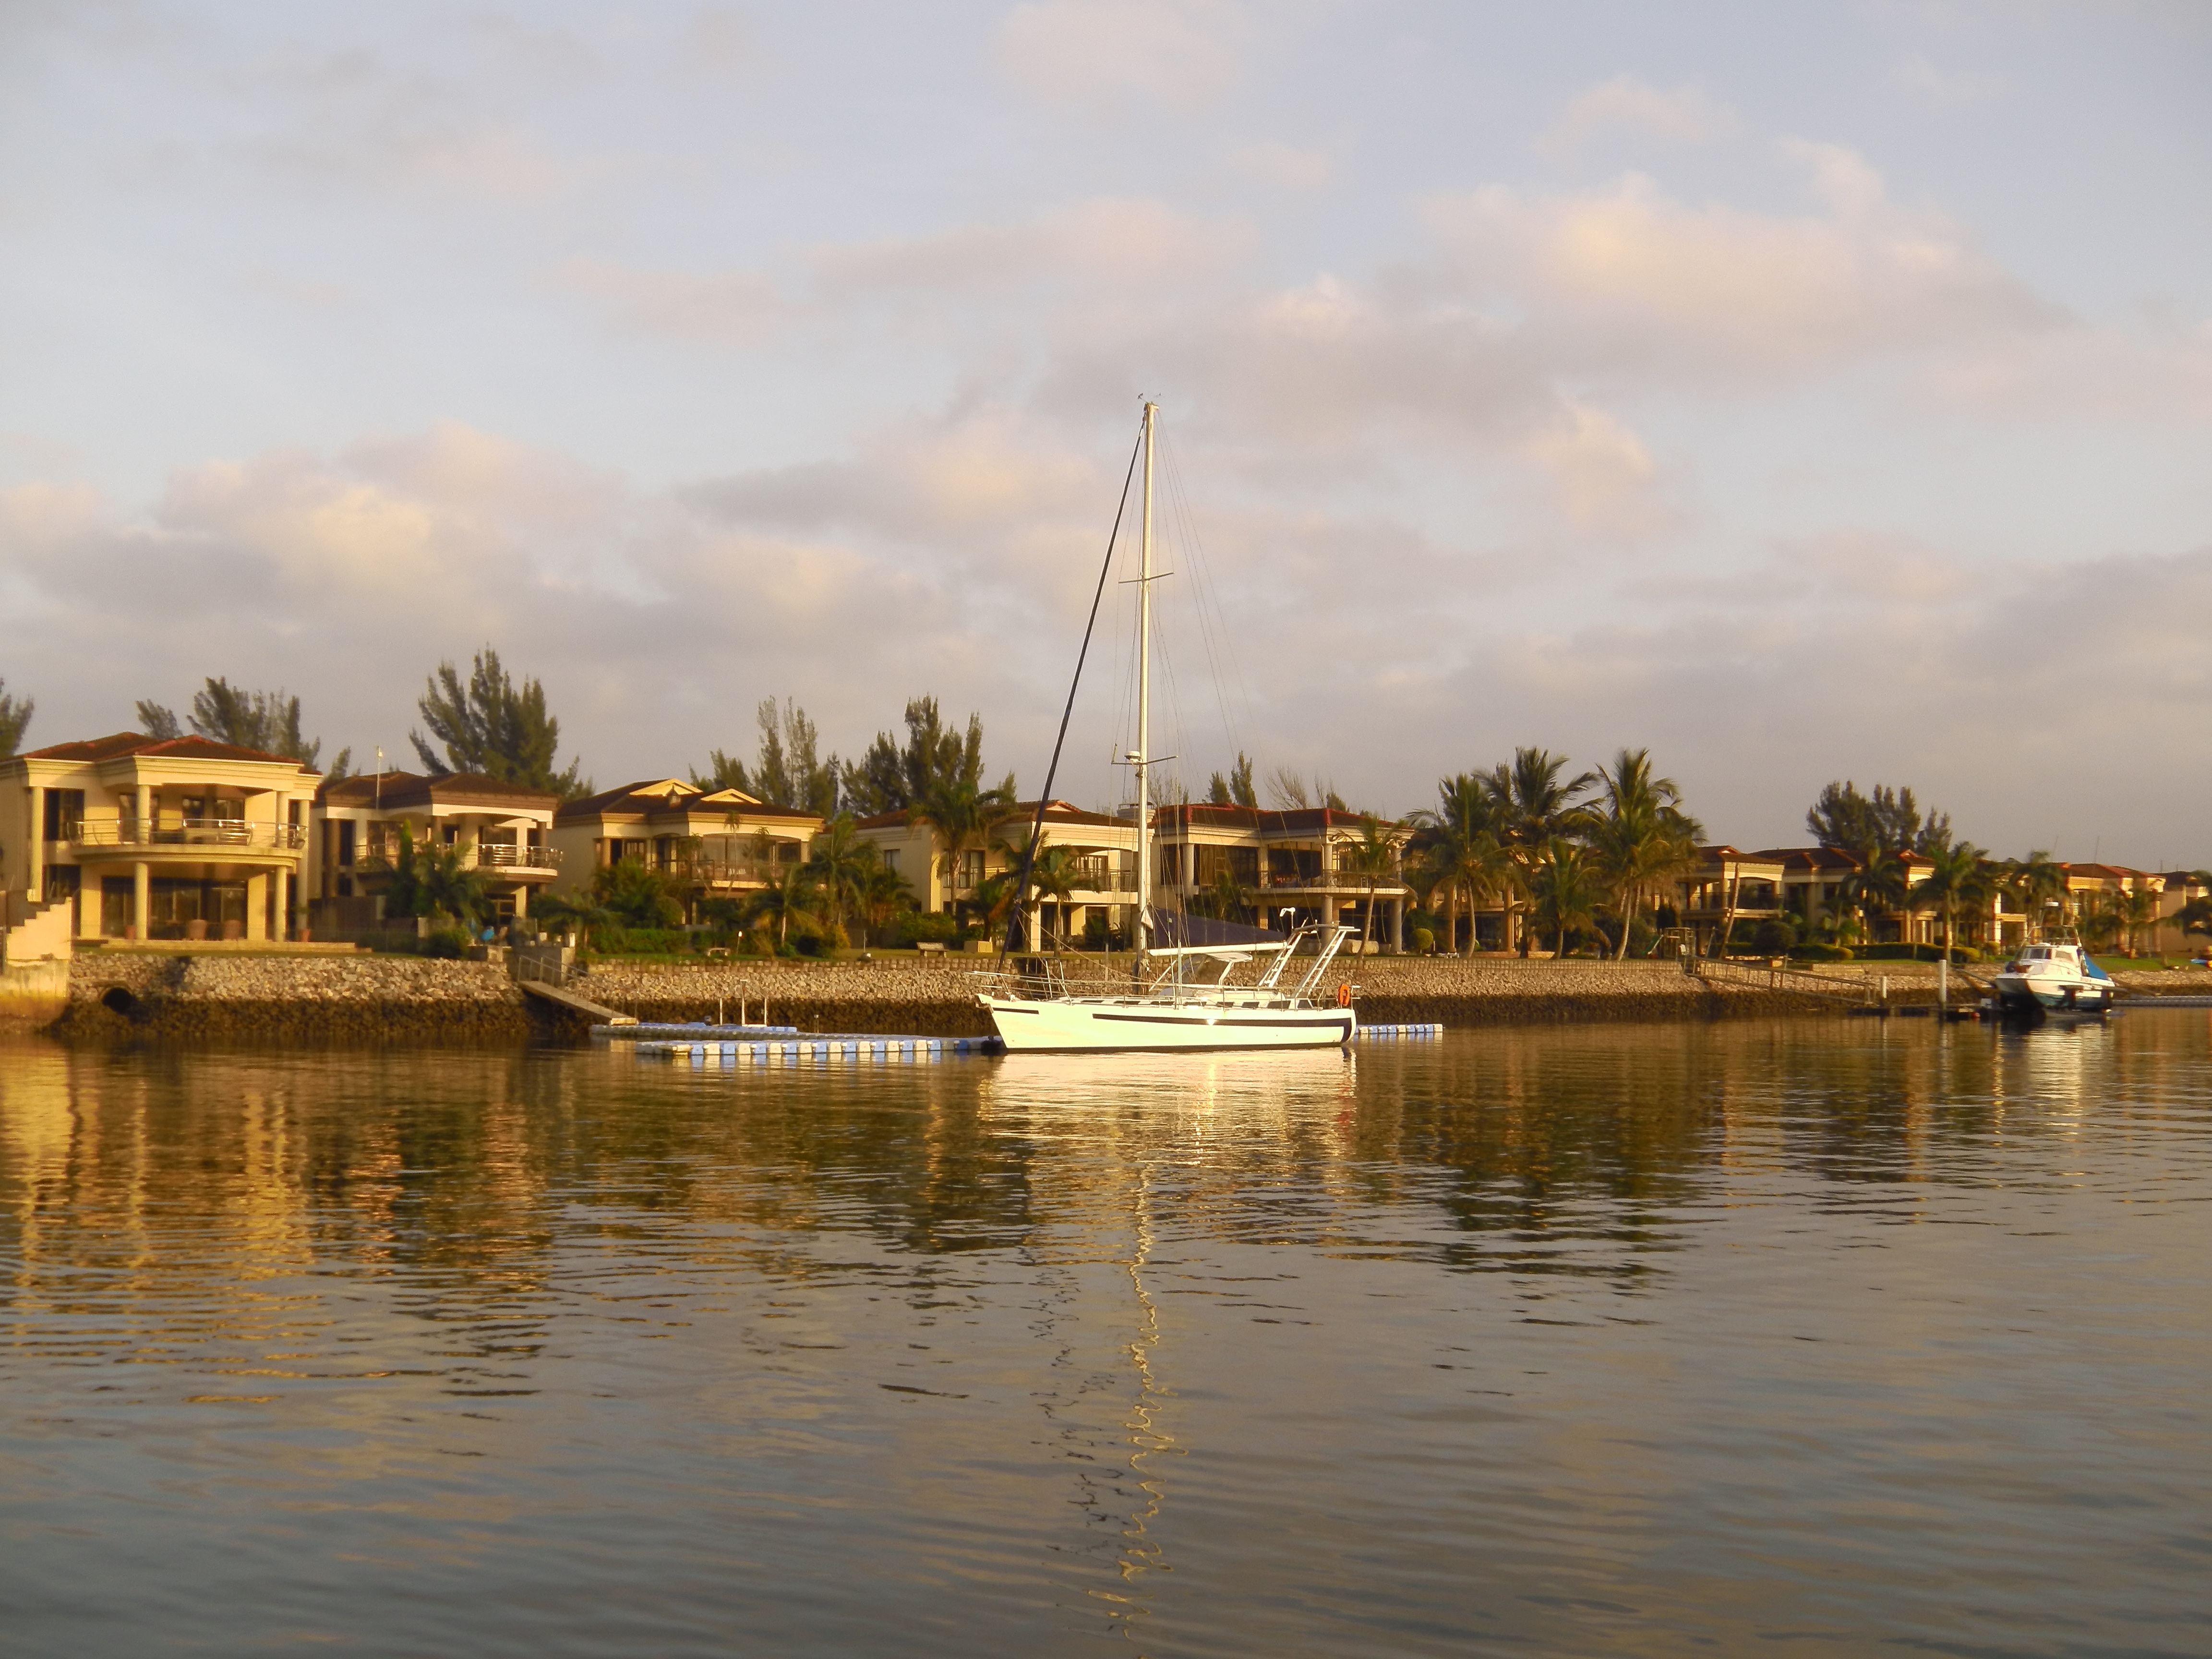
sea, water, dock, boat, morning, lake, river, cityscape, dusk, evening, reflection, vehicle, bay, harbor, marina, port, waterway, body of water, boating